Chris Atkins (filmmaker)

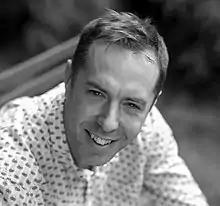
Chris Atkins

Chris Atkins (born Christopher Walsh Atkins) is a British journalist, documentary film maker and best-selling author. He has made several fiction feature films, feature-length documentaries and television documentaries, which have received three BAFTA nominations.